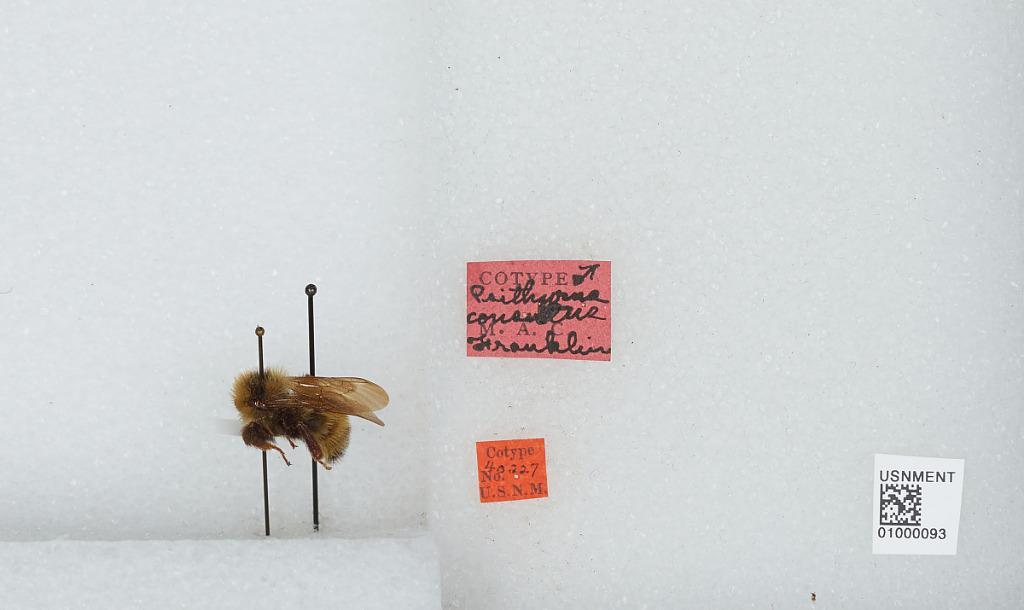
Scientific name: Bombus (Psithyrus) insularis (Smith)